Hindustan Motors

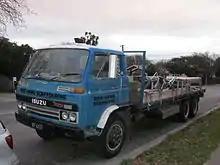
Similar looking 1982 Isuzu Forward JCR500S

Hindustan and General Motors have had several tie-ups in the post independence era to produce Bedford Trucks, Vauxhall Motors (1980 to 1990), Allison Transmissions and off-road equipment. In 1994, GM and Hindustan (C K Birla) formed a 50-50 joint venture, General Motors India to manufacture Opel Astra cars in the newly created mid-segment category. The production of the Astra was phased out and later replaced by the then successful Opel Corsa family of vehicles. In early 1999 General Motors India bought out the Halol, Gujarat, plant from Hindustan Motors thus ending a long partnership.